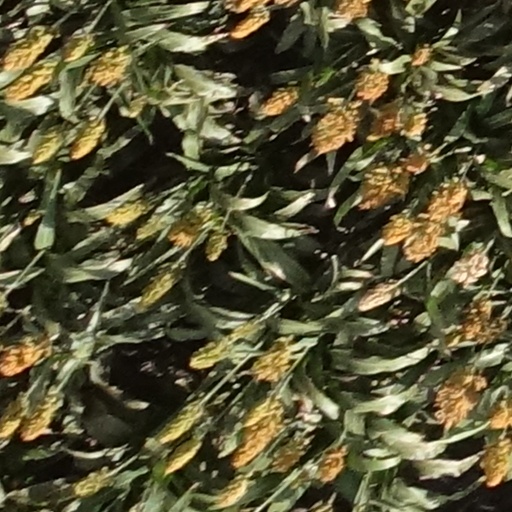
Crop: sorghum